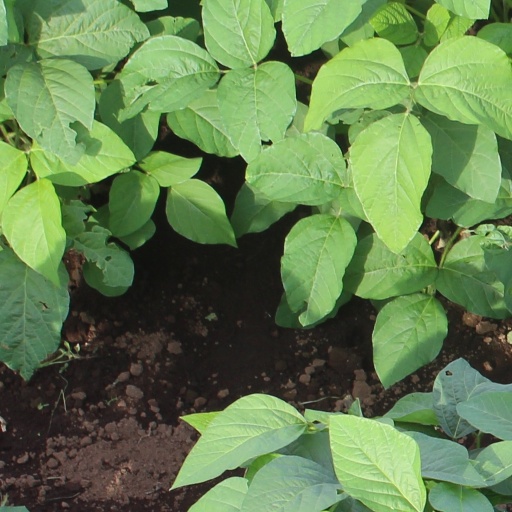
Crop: soybean